John Bourke, 1st Earl of Mayo

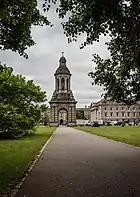
Trinity College, Dublin.

He was the son of Richard Bourke (d.1727) and Catherine Minchin, daughter of Charles Minchin of Ballynakill, County Tipperary. He was descended from Gaelic nobles, and shared a common ancestor with Tibbot ne Long Bourke, 1st Viscount Mayo. He was educated at Trinity College, Dublin.